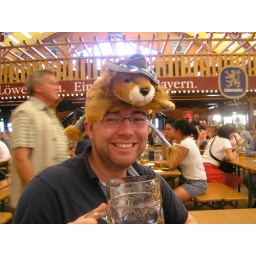
Ewan loved his drinking hat. Unfortunately, so did the furry animal living in it